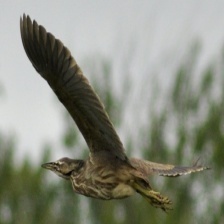
Species: AMERICAN BITTERN
Scientific name: BOTAURUS LENTIGINOSUS